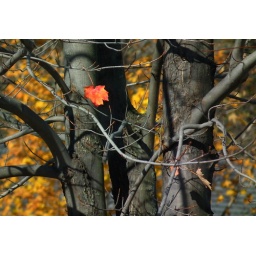
Some last shots of autumn.This really was the last leaf on this red maple, with another tree in the background.Happy Sunday!